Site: brandenburg
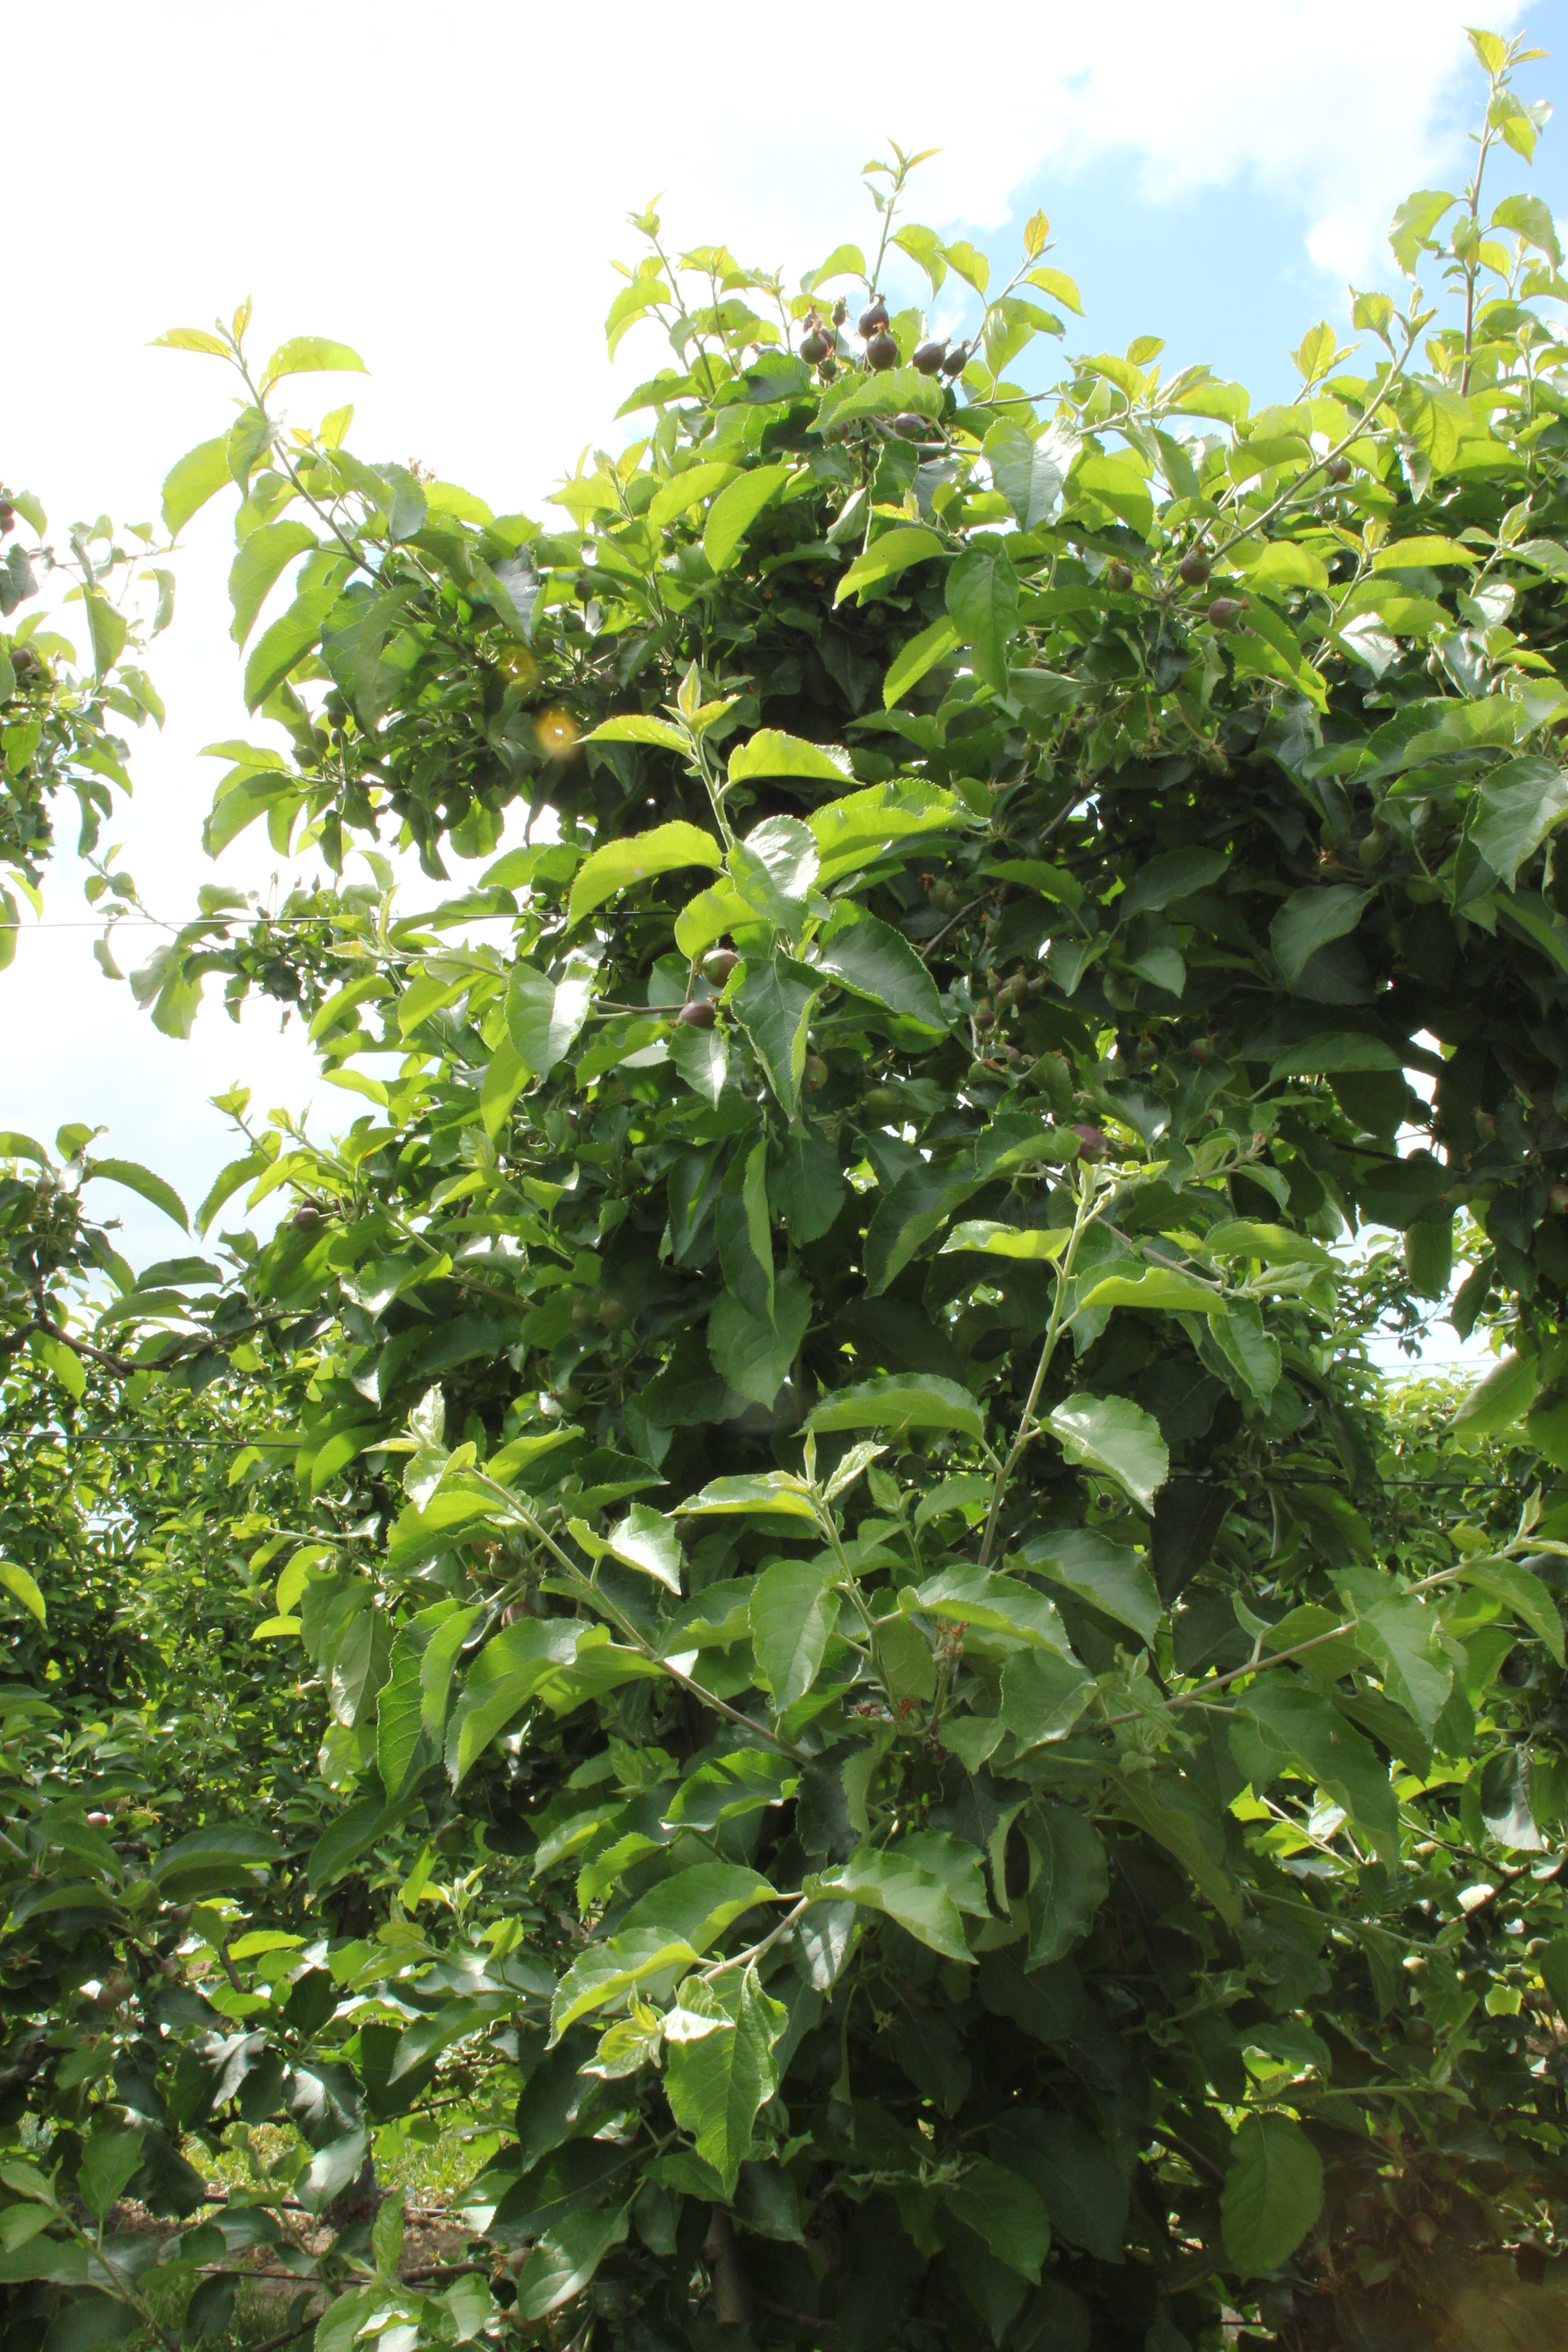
Growth stage (BBCH 72): Development of fruit